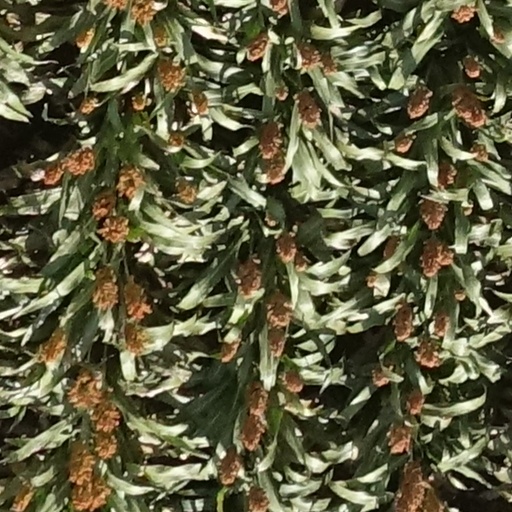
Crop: sorghum